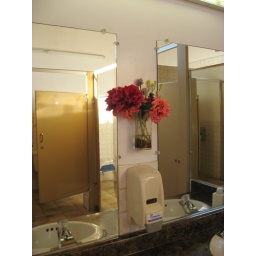
Fresh flowers in the bathroom